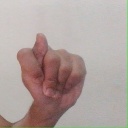
अक्षर: ट